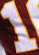
Number: 1